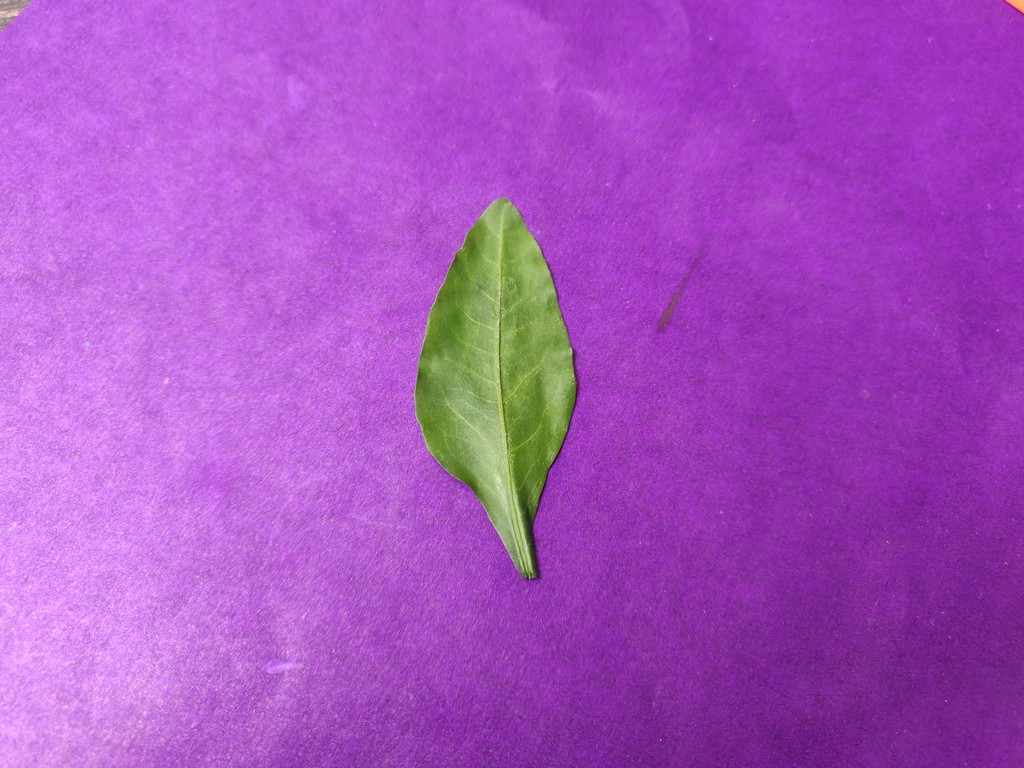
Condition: Healthy
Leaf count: single
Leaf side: front